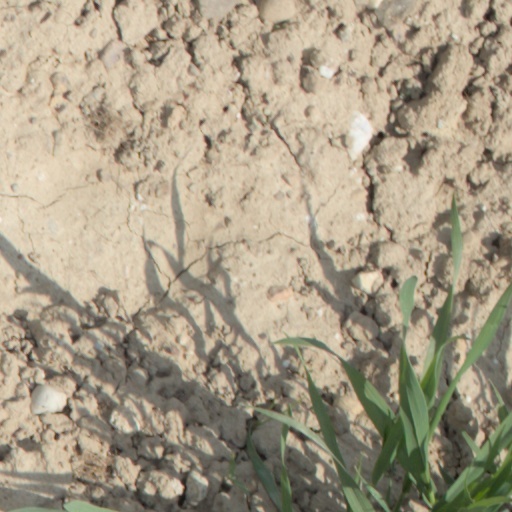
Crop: wheat